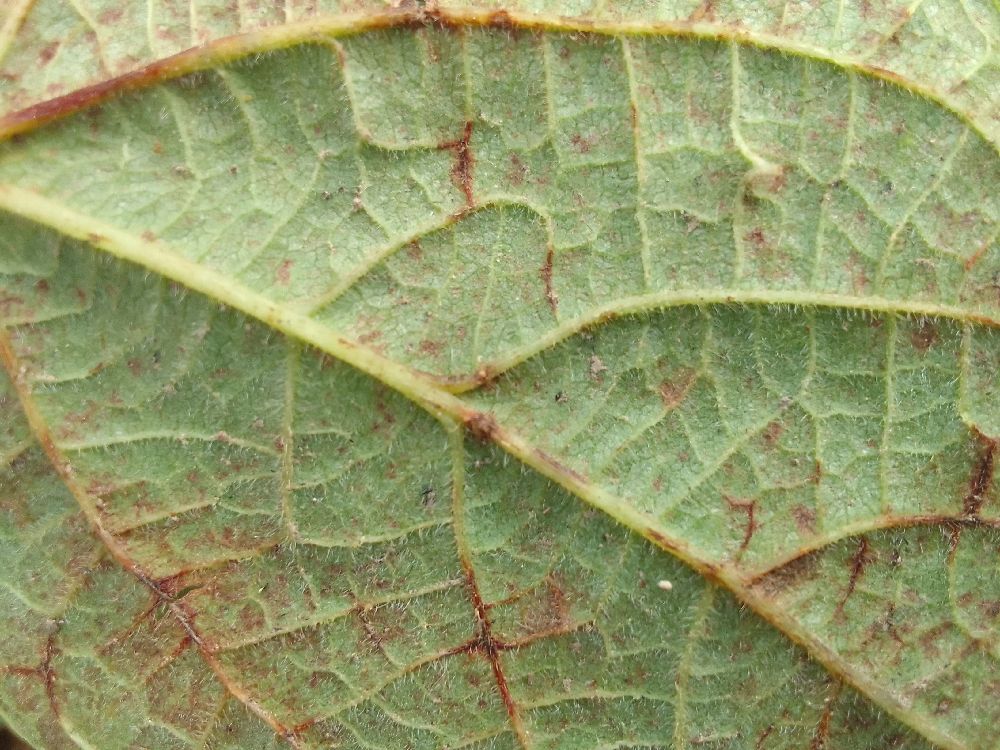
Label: anthracnose